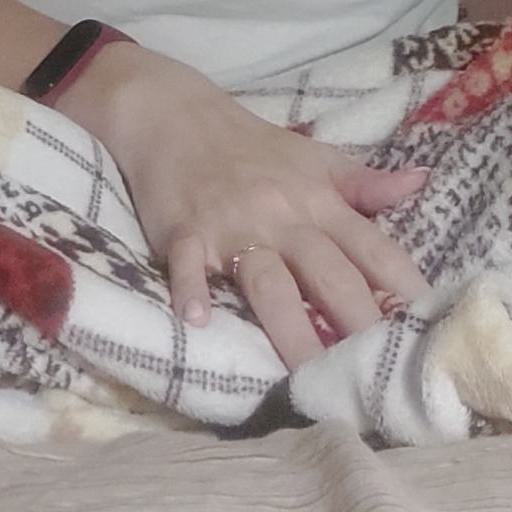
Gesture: no_gesture